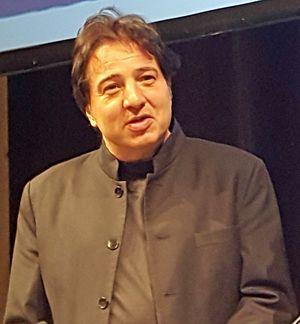
Fazıl Say, est un pianiste et compositeur turc né le 14 janvier 1970 à Ankara.